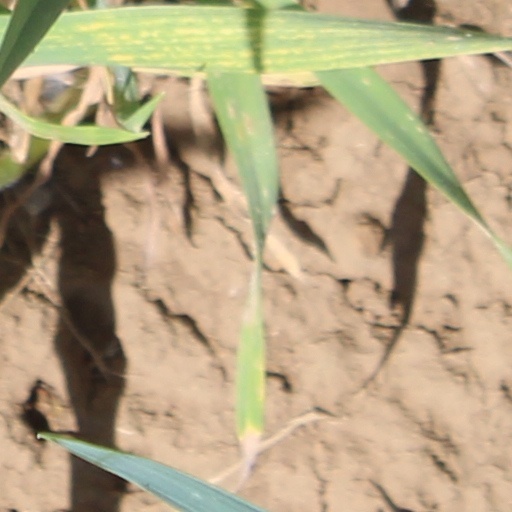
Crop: wheat